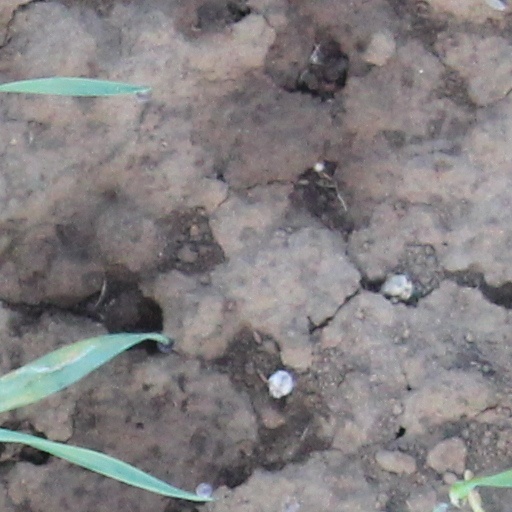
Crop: wheat